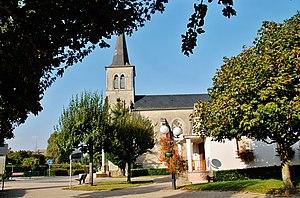
église Ste Catherine